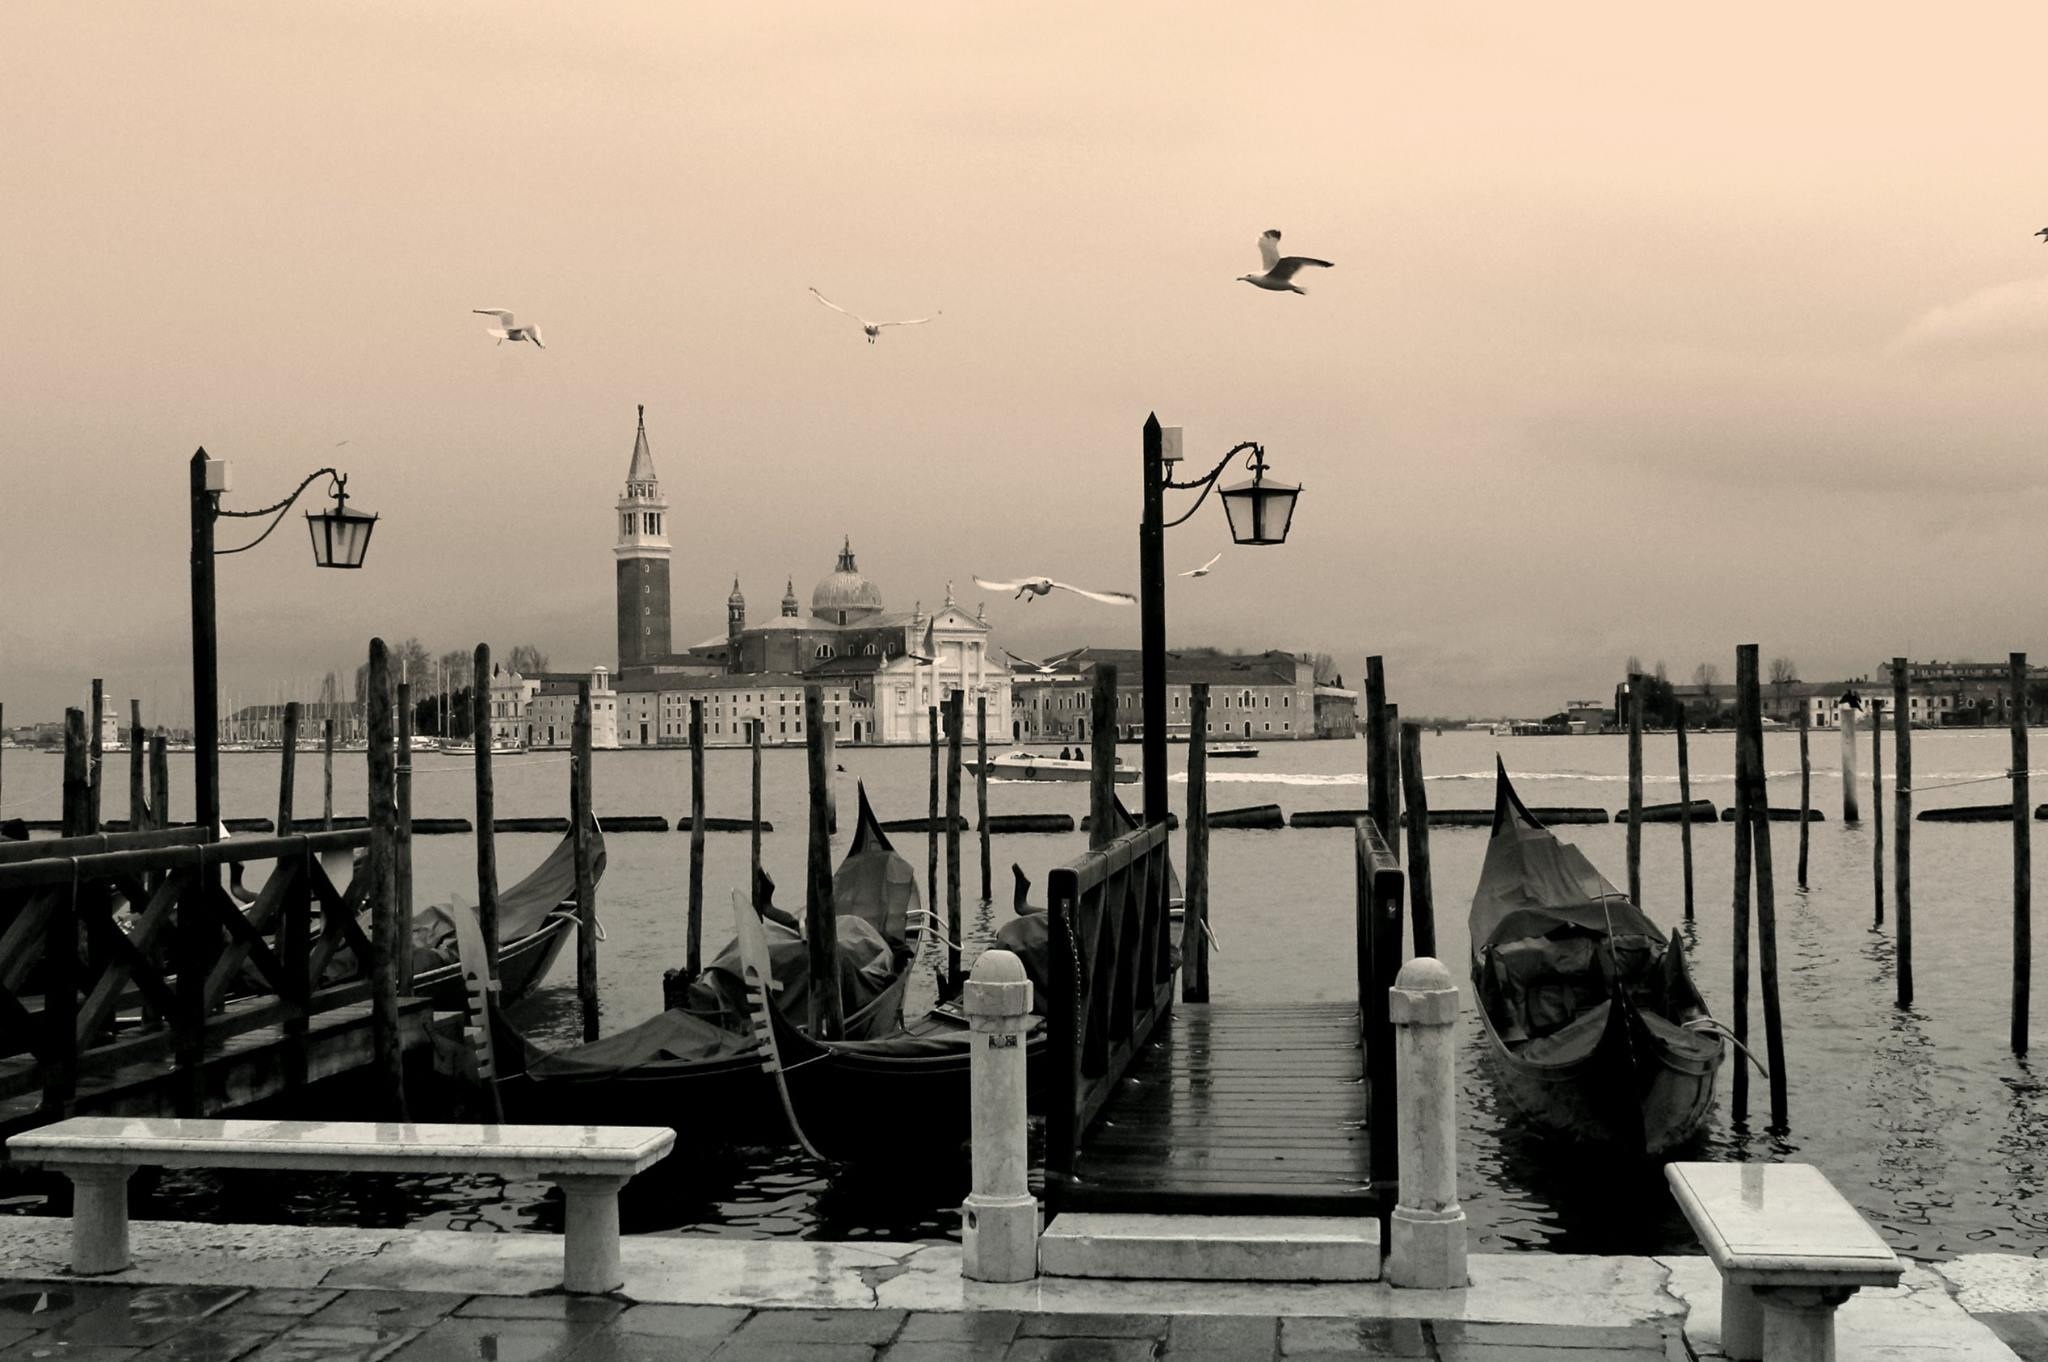
dock, pier, monochrome, shape